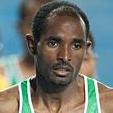
Age: 21